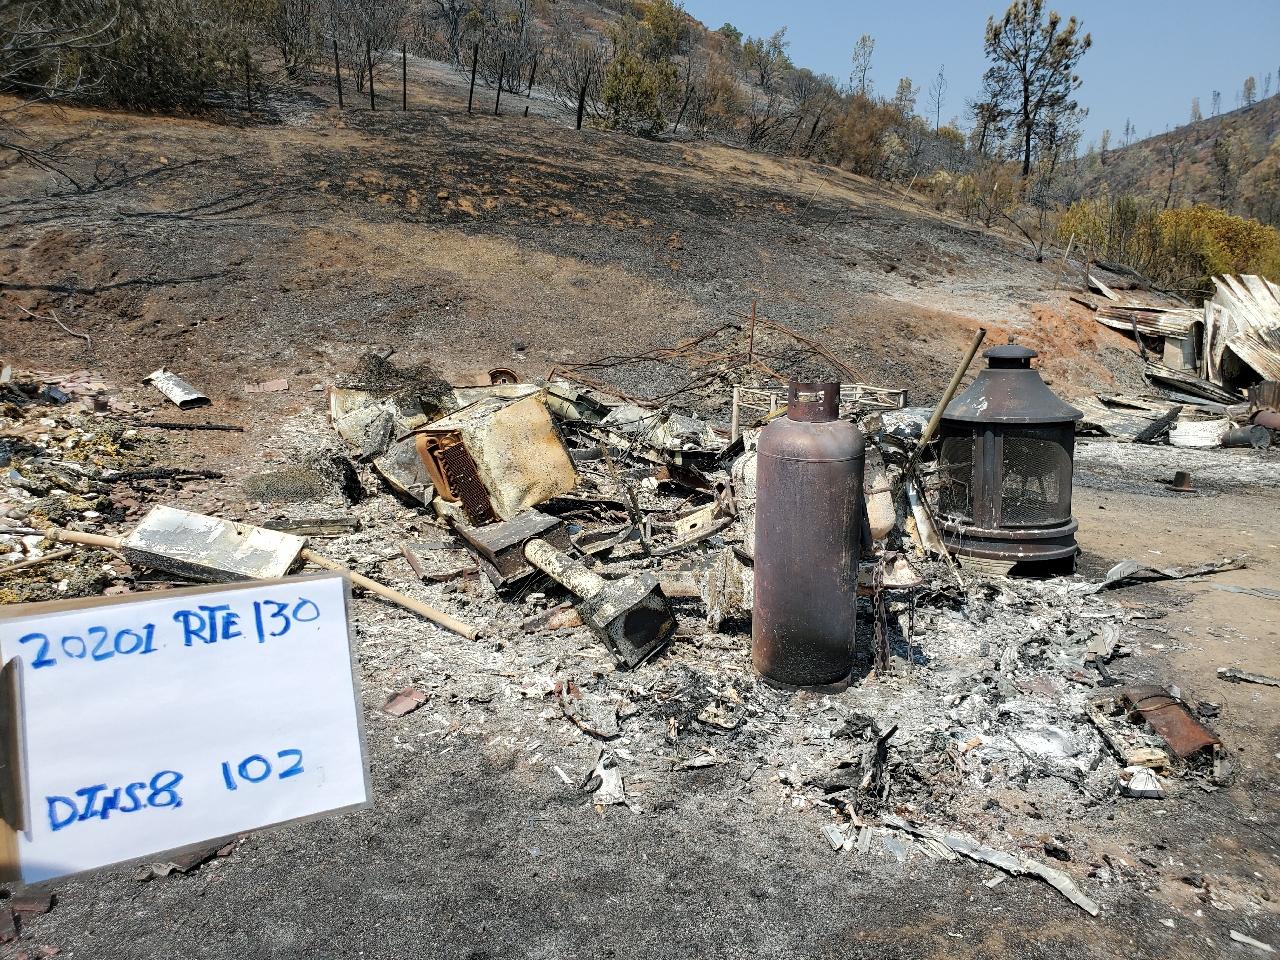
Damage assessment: destroyed